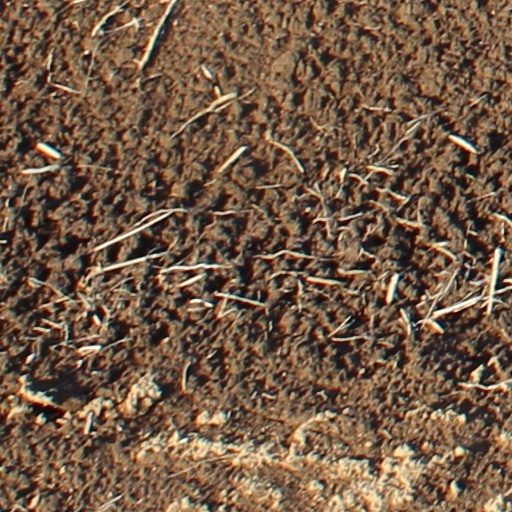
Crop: wheat